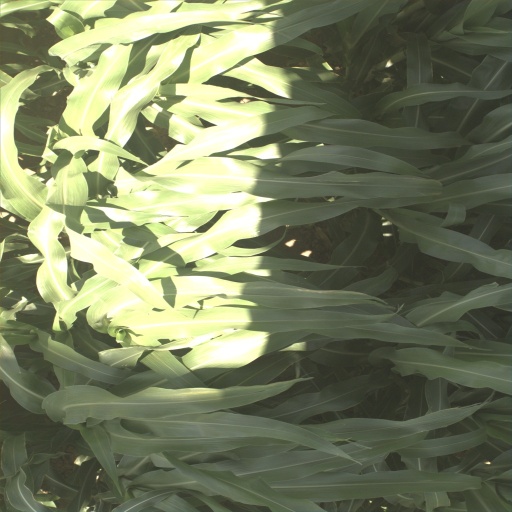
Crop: sorghum